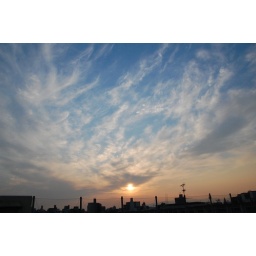
Taken on the roof of our apartment building in Osaka, Japan.